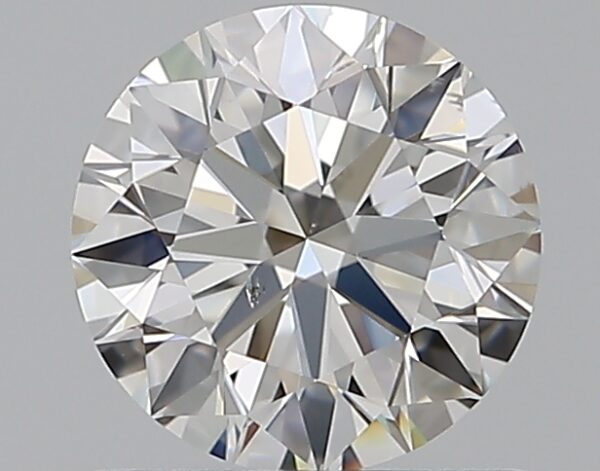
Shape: round
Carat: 0.72
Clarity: SI1
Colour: F
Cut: EX
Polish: EX
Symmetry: EX
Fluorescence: N
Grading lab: GIA
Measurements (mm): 5.71 x 5.73 x 3.53